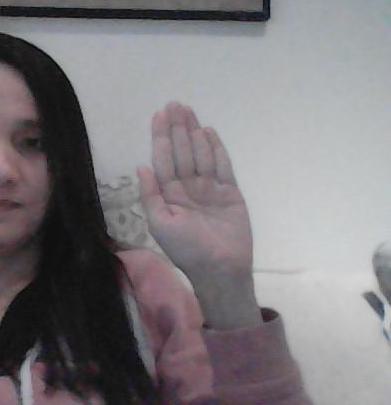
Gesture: stop